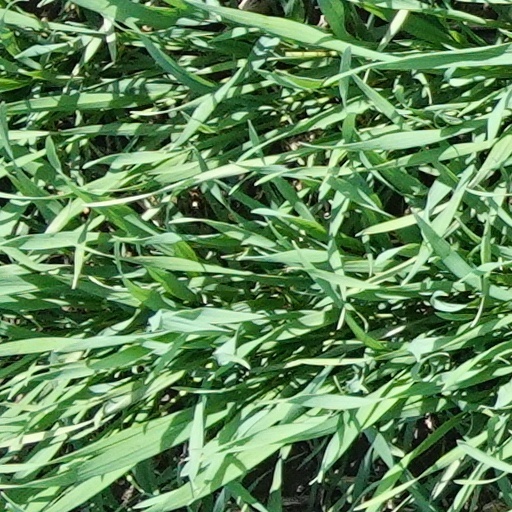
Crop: wheat